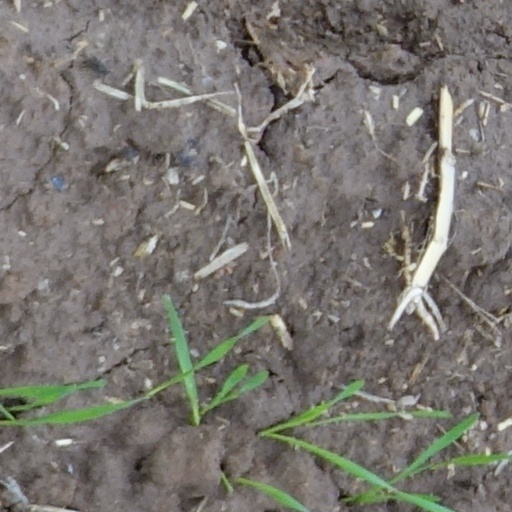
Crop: wheat